Stanislas Laugier

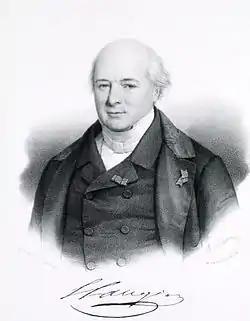
Stanislas Laugier

Stanislas Laugier (28 January 1799 – 15 February 1872) was a French surgeon and medical doctor. He was the brother of astronomer Paul Auguste Ernest Laugier (1812-1872).